Hippodrome of Constantinople

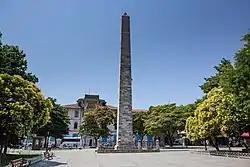
The Walled Obelisk

To raise the image of his new capital, Constantine and his successors, especially Theodosius the Great, brought works of art from all over the empire to adorn it. The monuments were set up in the middle of the Hippodrome, the "spina". Among these was the sacrificial tripod of Plataea, now known as the Serpent Column, cast to celebrate the victory of the Greeks over the Persians during the Persian Wars in the 5th century BC. Constantine ordered the Tripod to be moved from the Temple of Apollo at Delphi, and set in middle of the Hippodrome. The top was adorned with a golden bowl supported by three serpent heads, although it appears that this was never brought to Constantinople. The serpent heads and top third of the column were destroyed in 1700. Parts of the heads were recovered and are displayed at the Istanbul Archaeology Museum. All that remains of the Delphi Tripod today is the base, known as the "Serpent Column".